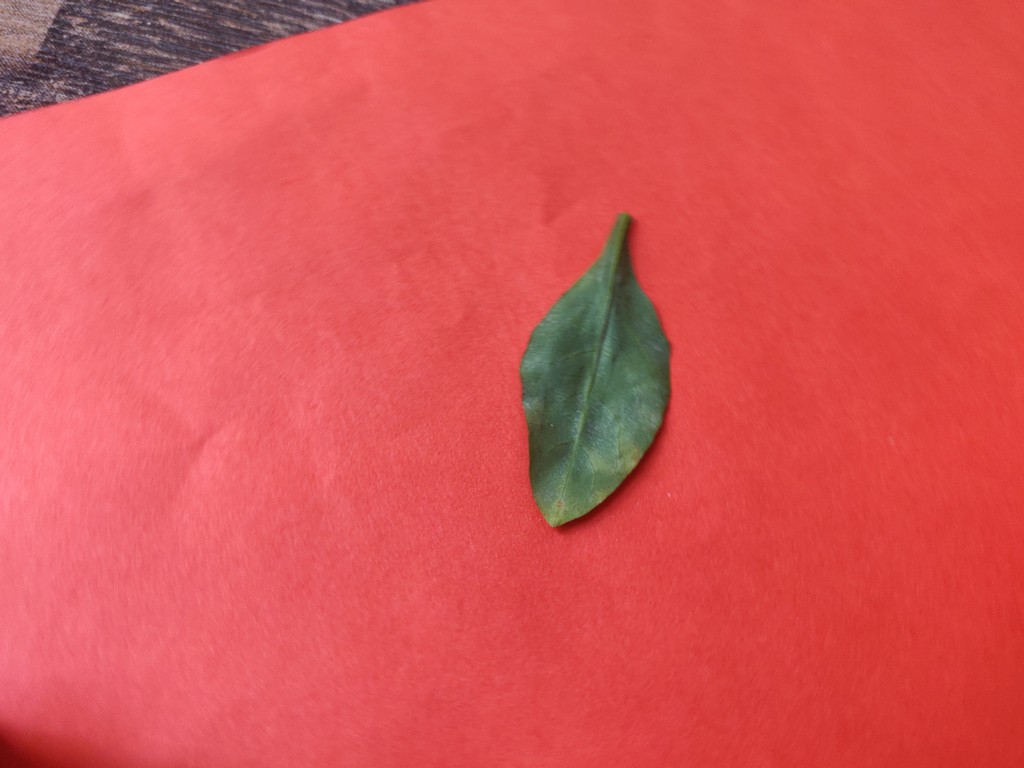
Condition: Unhealthy
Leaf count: single
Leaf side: back